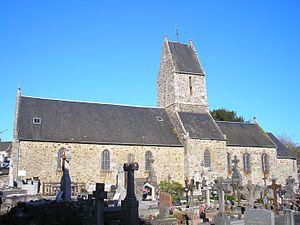
Longueville (Normandie, France). L'église Saint-Pierre.
Longueville est une commune française, située dans le département de la Manche en région Normandie, peuplée de 604 habitants.